Willem van Mieris

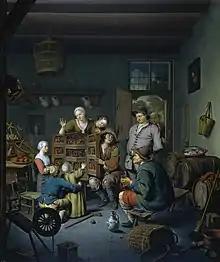
De rarekiek (’t Fraay Curieus), 1718. Rijksmuseum

Another distinctive feature of van Mieris's oeuvre is the repetition of certain figures and poses in many of his paintings. This phenomenon, which was actually widespread among both Dutch 18th century history and genre painters, can yet again be tracked back to the new classicizing tendencies of Dutch art. In fact, the social scenario in the Netherlands changed dramatically after 1672, the so-called "year of calamities", and the subsequent war against France, England, and several German states: the aftermath of the conflict saw most of the commercial power of Holland ending up shattered, thus drastically reducing the number of rich collectors interested in buying new works of art. Subsequently, the painters started to modify their style in order to get accustomed with the predominant taste of the few, powerful regents left in the country, who usually aimed at formally elegant and proportionate paintings rather than truthful representations of real life such as those produced during the Golden Age. Thus, artists like Willem van Mieris, who dedicated himself both to history and genre painting, started using figures taken from mythological and biblical works in genre scenes, trying to present them either as common people or, more frequently, as exponents of the nobility, of course with an appropriate background setting (e.g. a richly decorated Palladian villa). Moreover, reusing the same motifs and figures in several paintings allowed the artists to save time and energy, thus leading them to produce more works and having more possibilities of finding an interested collector.